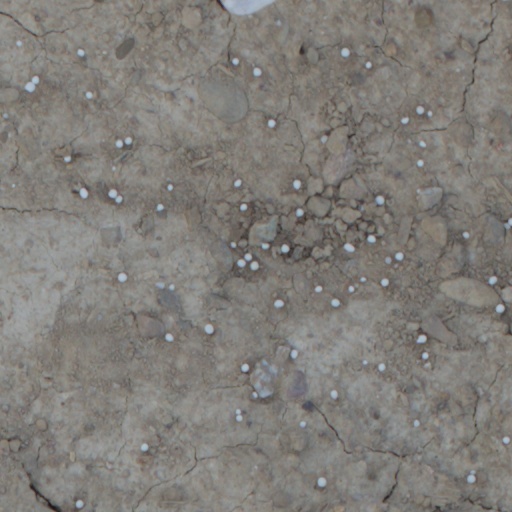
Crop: wheat